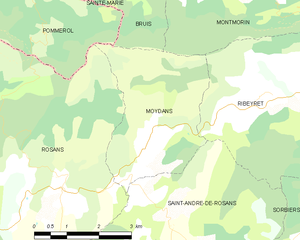
Carte des communes françaises: Moydans